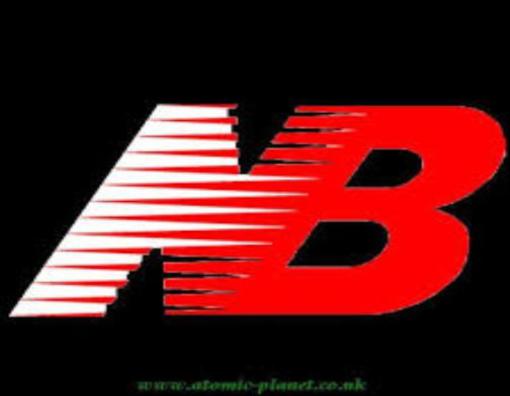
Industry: Clothes